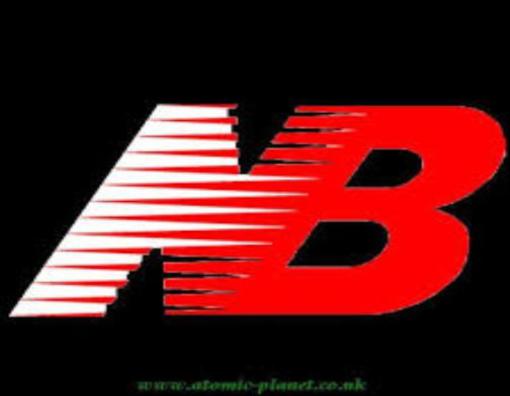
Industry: Clothes